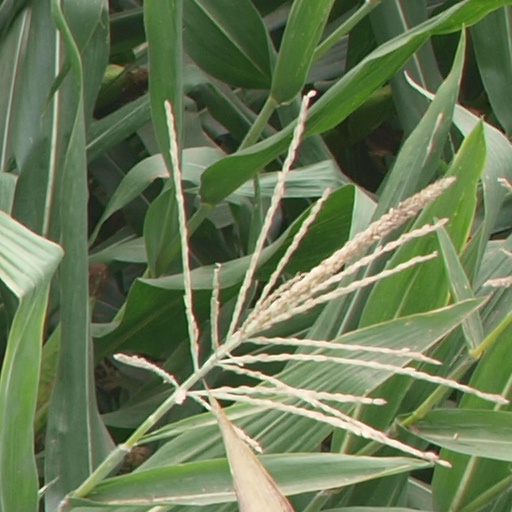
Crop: maize; corn